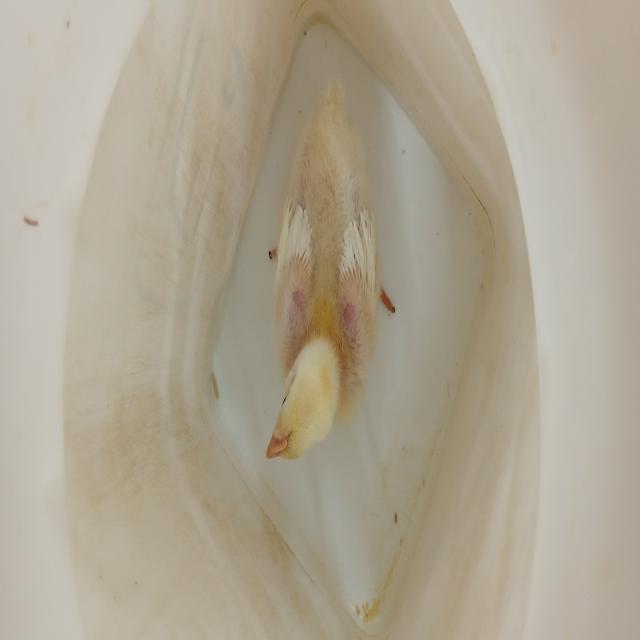
Weight: 389 g